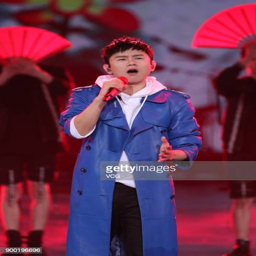
singer performs onstage during gala